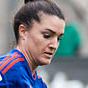
Age: 25